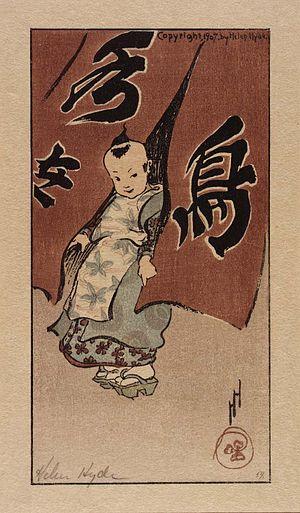
Le rideau rouge, Helen Hyde
Helen Hyde née le 6 avril 1868 à Lima dans l'État de New York et décédée le 13 mai 1919 à Pasadena, est une graveuse et peintre. Elle est surtout connues pour ses eau-fortes et gravures sur bois mettant en scène des femmes et des enfants japonais.